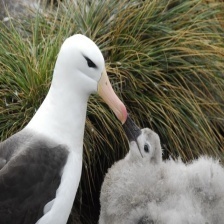
Species: ALBATROSS
Scientific name: DIOMEDEIDAE